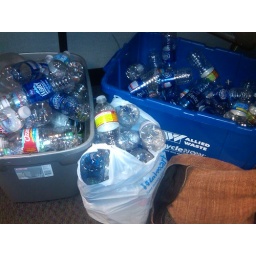
238 bottles in a week recycled from work. I hate these people and the lack of reusables and tap water